A. R. Casavant

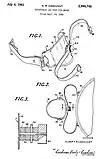
Patent awarded to A.R. Casavant for detachable drum rest, filed 1959; awarded 1961

One of Casavant's sons, Charles Casavant, followed in his father's footsteps, serving for over 25 years as Marching Band Director for Indiana University of Pennsylvania ["IUP"].